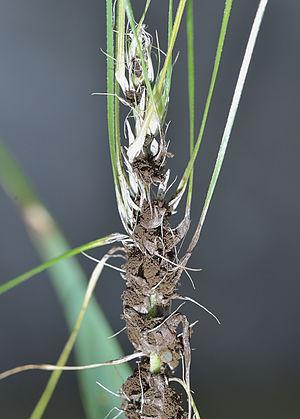
Maladies de l'orge.